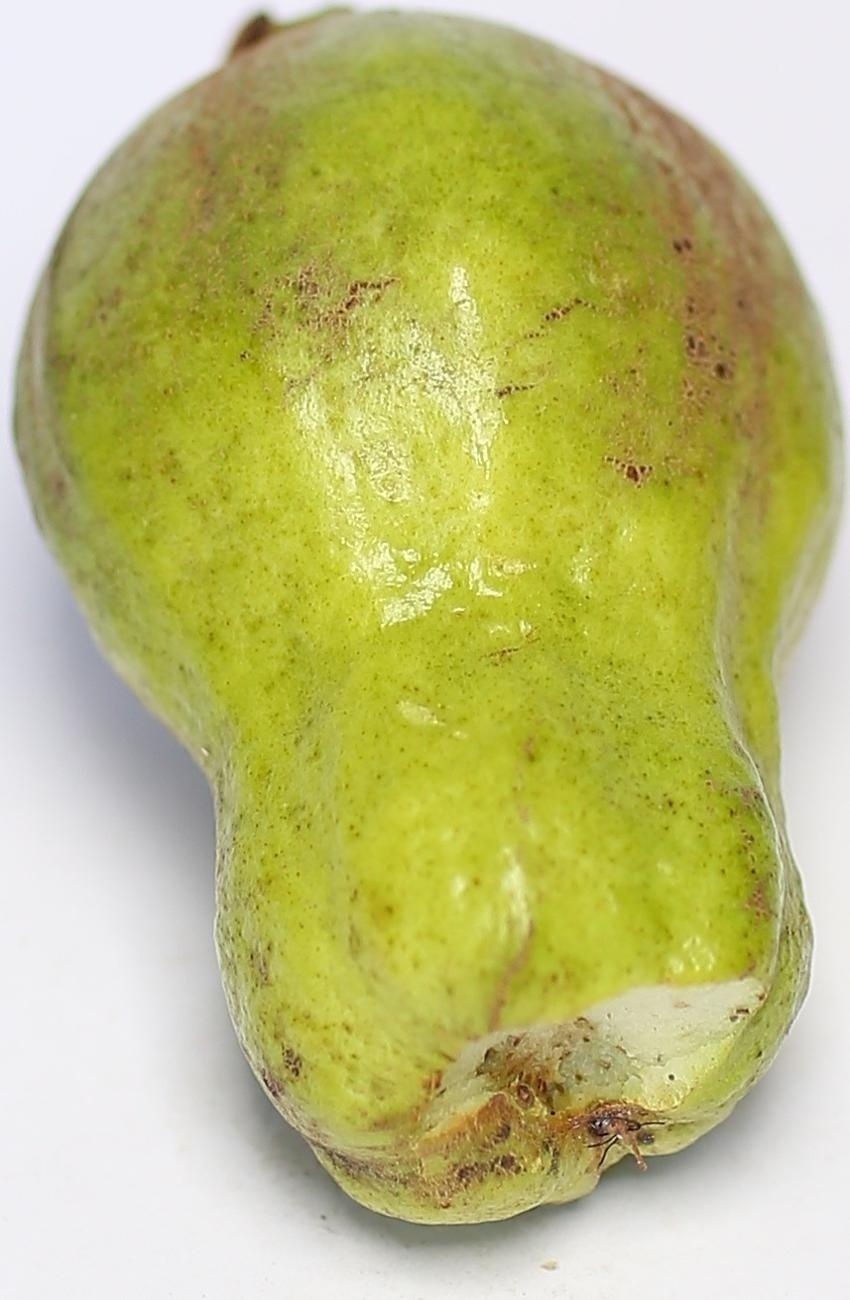
Maturity: mature-green
Variety: local-sindhi